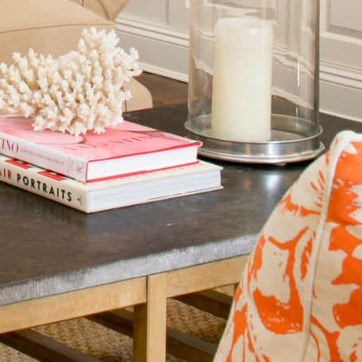
Material: paper